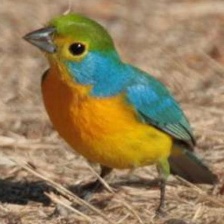
Species: ORANGE BRESTED BUNTING
Scientific name: PASSERINA LECLANCHERII
ImageNet parent category: indigo_bunting